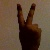
The image shows a hand gesture representing the number 2 in Indian Sign Language.